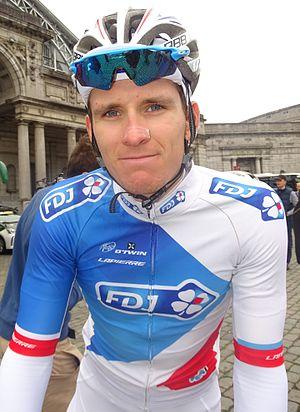
Brussels Cycling Classic 2015.
La 107ᵉ édition de Milan-San Remo a eu lieu le 19 mars 2016. C'est la quatrième épreuve de l'UCI World Tour 2016 et en est la première course d'un jour. C'est également le premier des cinq monuments cyclistes de la saison.
La saison 2015 de l'équipe cycliste FDJ est la dix-neuvième de cette équipe, lancée en 1997 et dirigée par Marc Madiot. En tant que WorldTeam, l'équipe participe à l'ensemble du calendrier de l'UCI World Tour du Tour Down Under en janvier jusqu'au Tour de Lombardie en octobre. Parallèlement au World Tour, FDJ peut participer aux courses des circuits continentaux de cyclisme.
Arnaud Démare est un coureur cycliste français né le 26 août 1991 à Beauvais, membre de l'équipe Groupama-FDJ depuis 2012. Spécialiste du sprint, il est notamment champion du monde espoirs en 2011, champion de France sur route en 2014, 2017 et 2020 et lauréat de la Vattenfall Cyclassics 2012 et de Milan-San Remo 2016. Sur les grands tours, il a remporté deux étapes du Tour de France et une du Tour d'Italie.